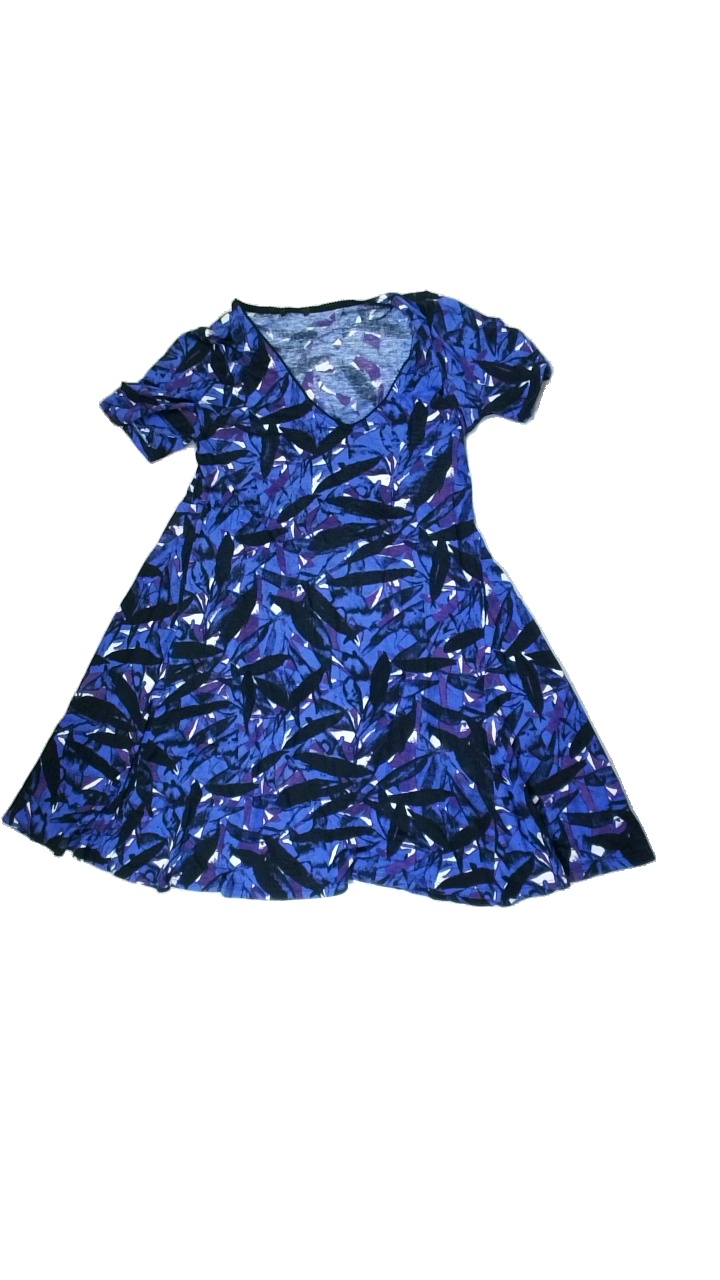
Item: Dress (Ladies)
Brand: Missing
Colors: Blue, Purple, Black, Multicolor
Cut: V-collar, Loose
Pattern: Other
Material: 100% cotton
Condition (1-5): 3
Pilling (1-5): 5
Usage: Export
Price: <50